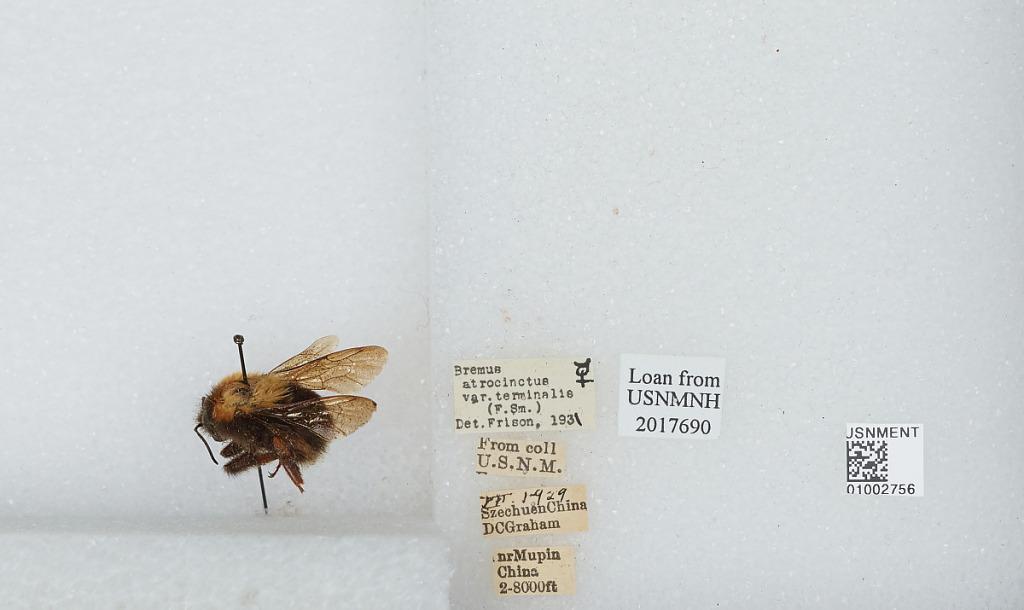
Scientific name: Bombus (Festivobombus) festivus Smith
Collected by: D. Graham
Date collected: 1929-7-
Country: China
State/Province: Sichuan
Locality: near Muping, formerly Mupin
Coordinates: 30.3692, 102.814
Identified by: Frison